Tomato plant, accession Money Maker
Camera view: tilt-top (135 deg); turntable rotation: 0 degrees
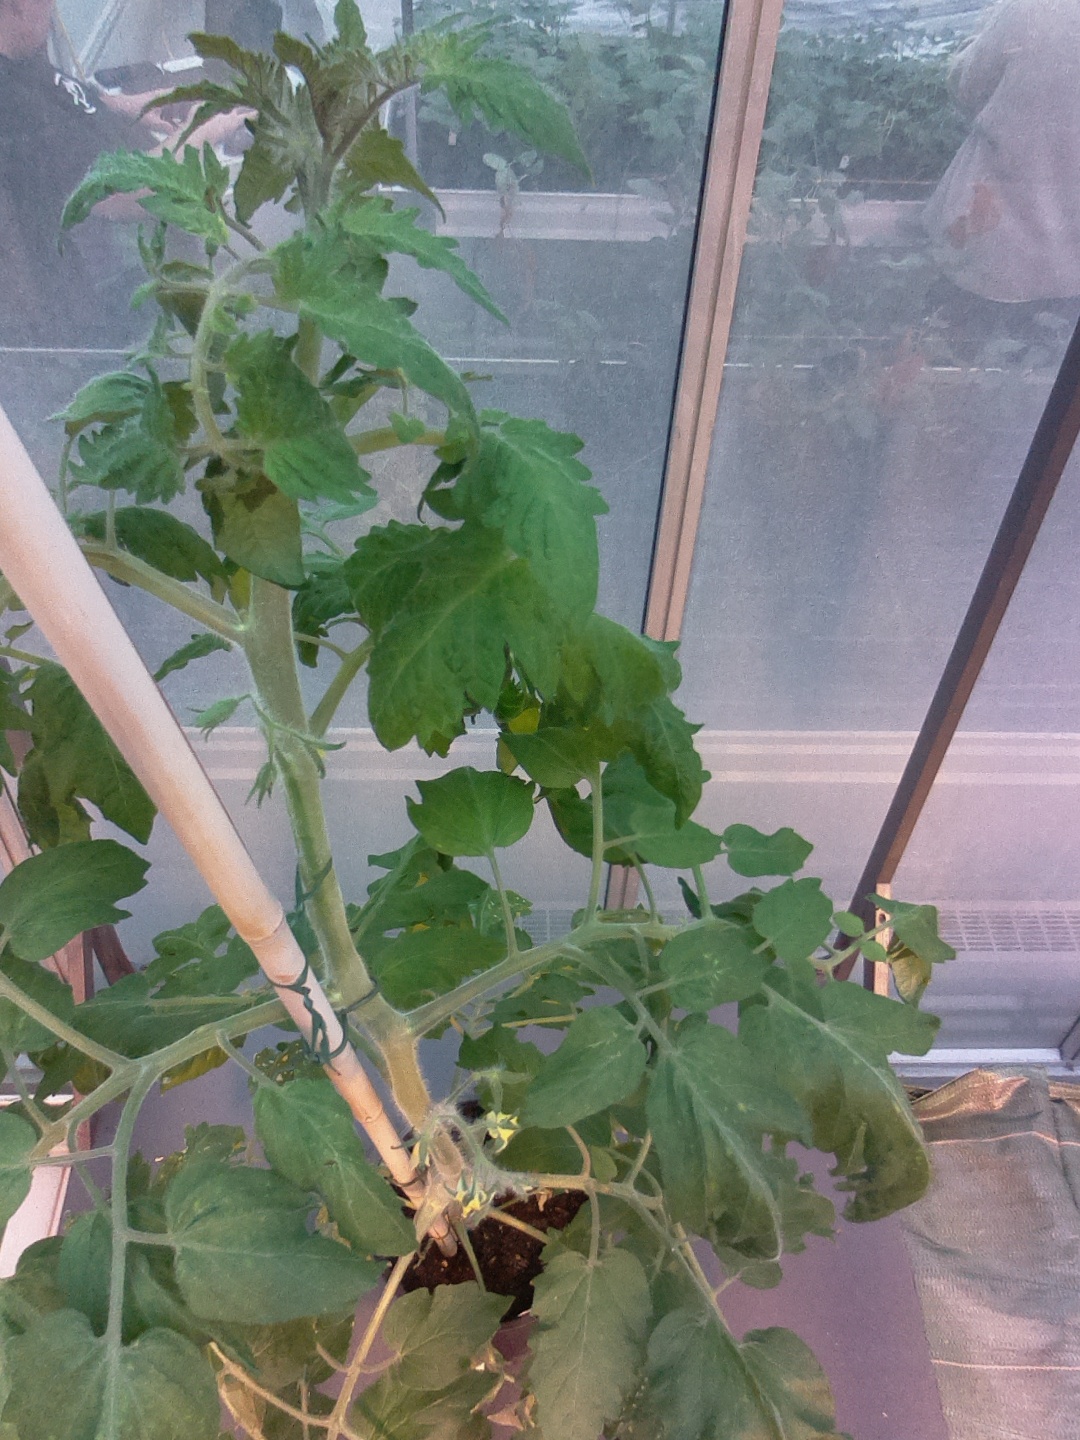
BBCH growth stage 65: Full flowering, 50%-60% of flowers open, first petals falling